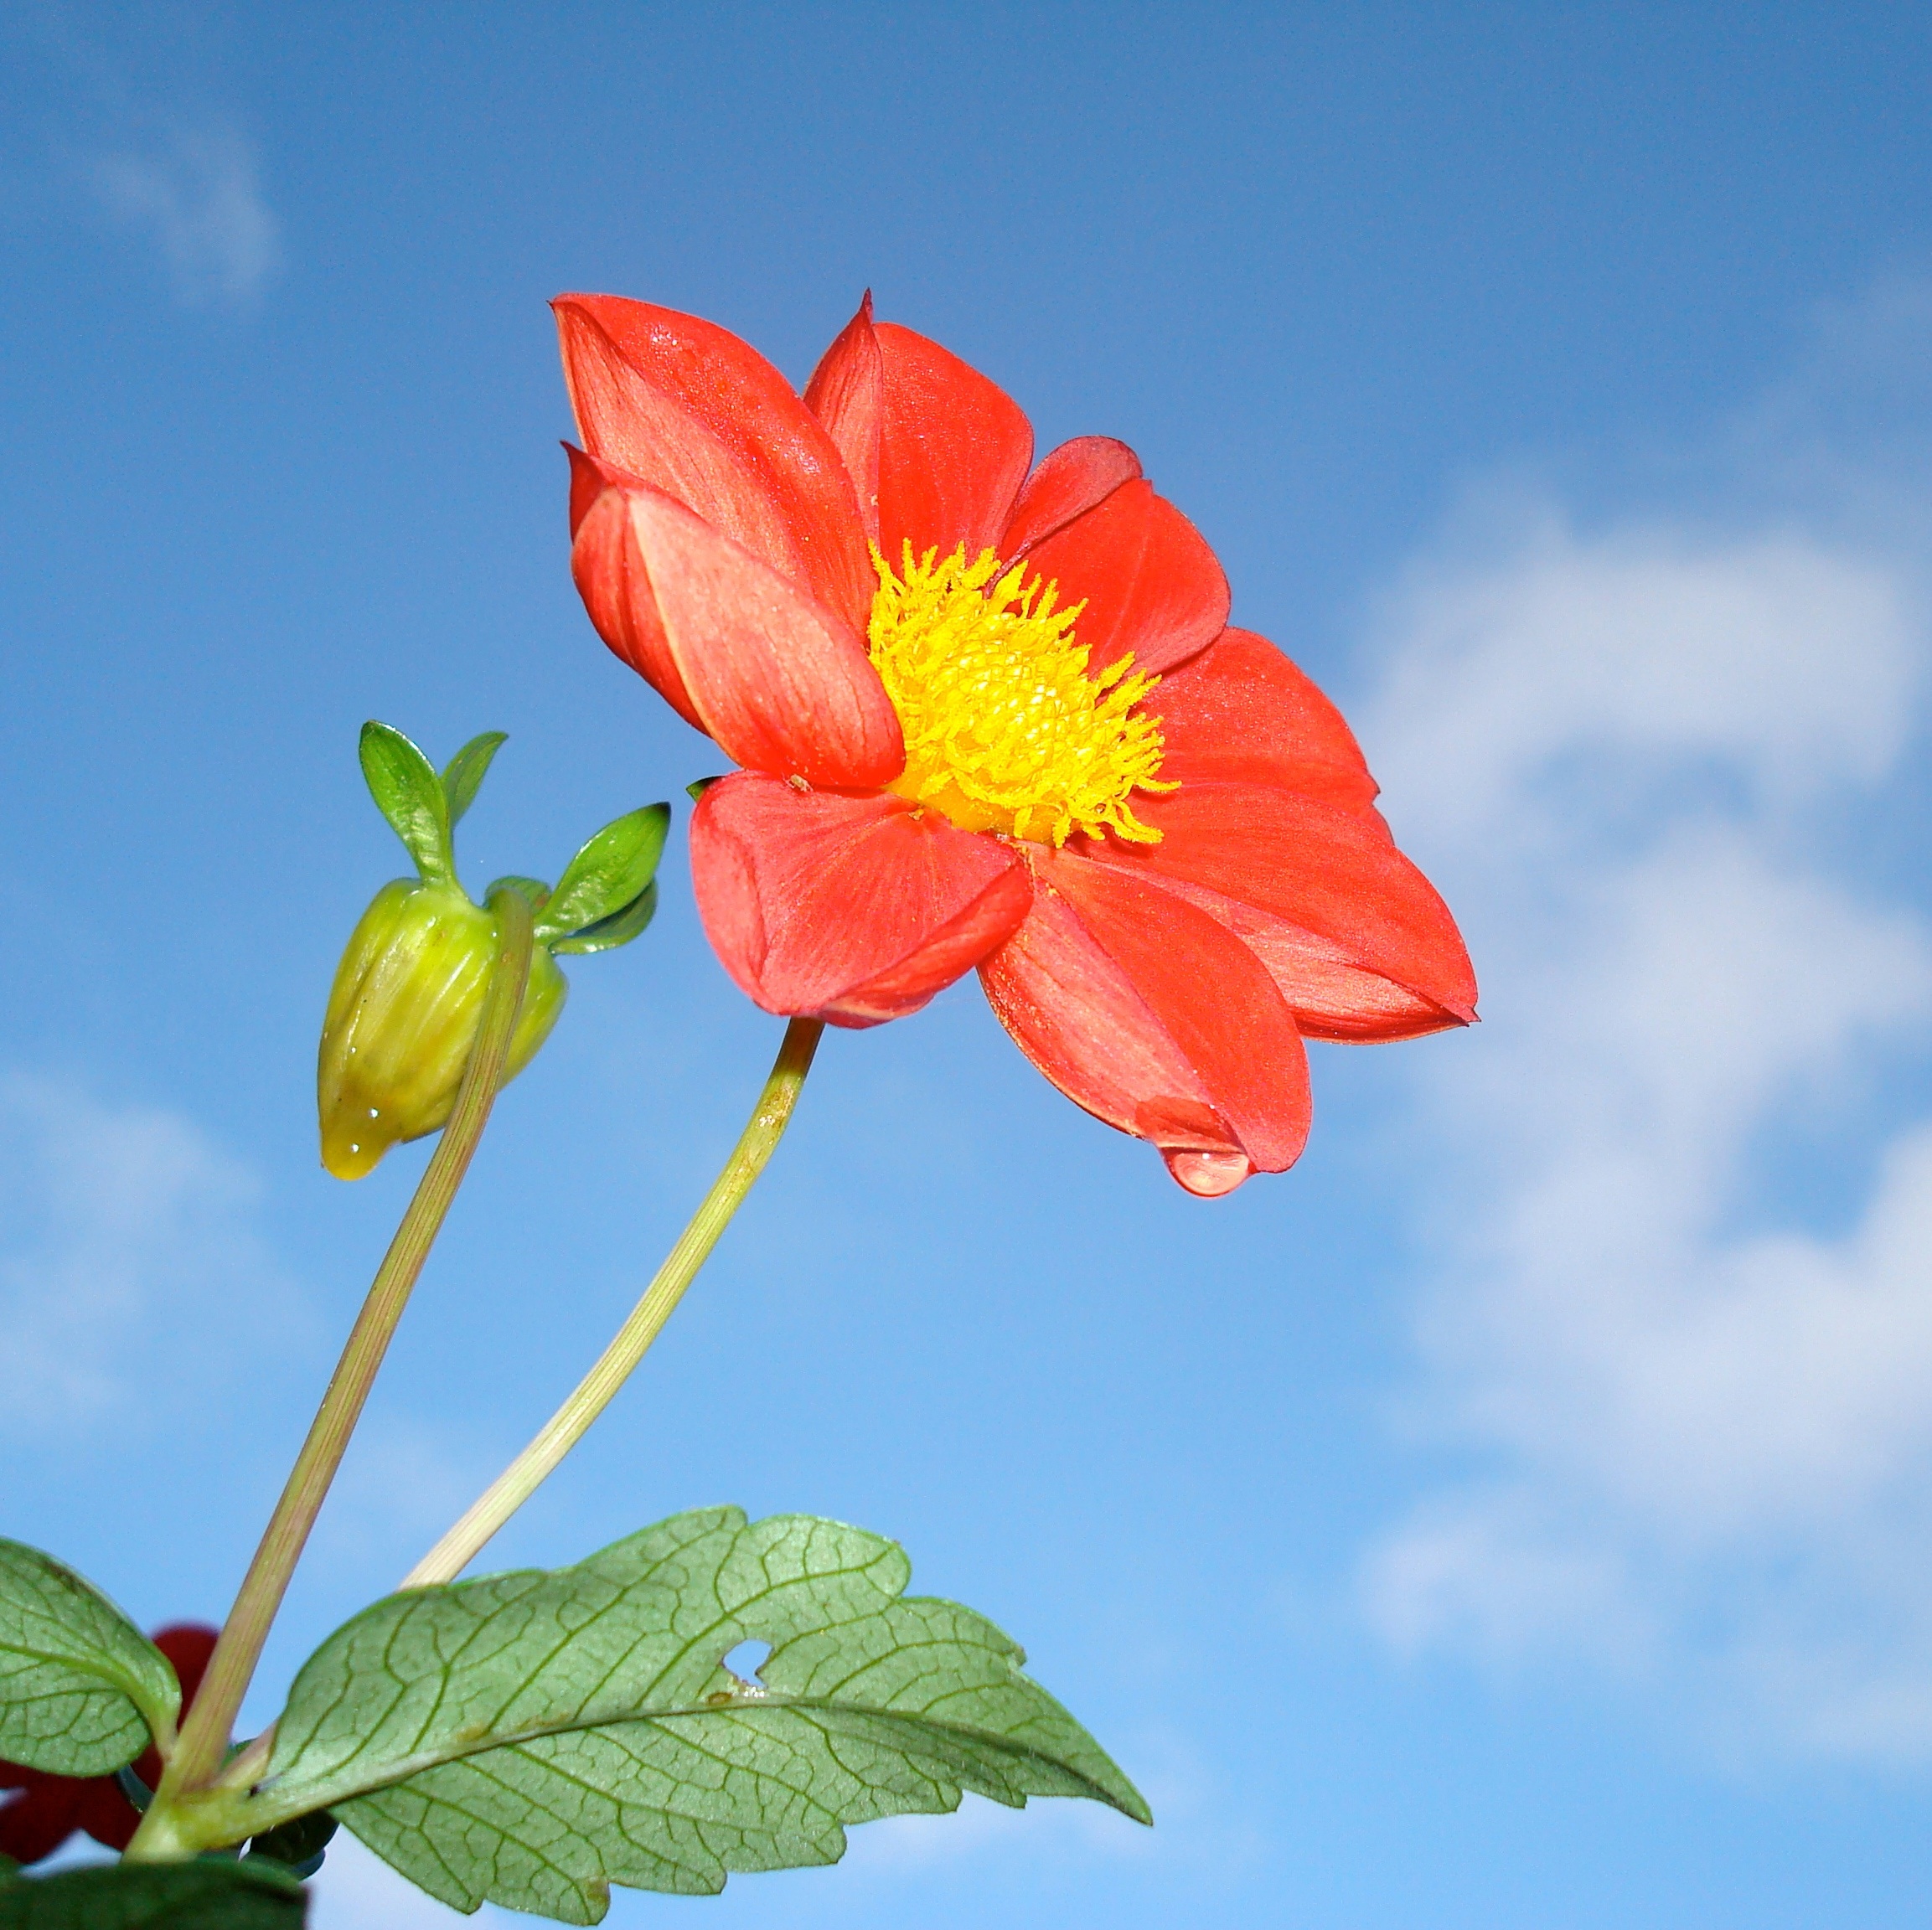
nature, blossom, plant, sky, stem, flower, petal, bloom, colorful, flora, macro photography, flowering plant, daisy family, strawberry blossom, plant stem, land plant